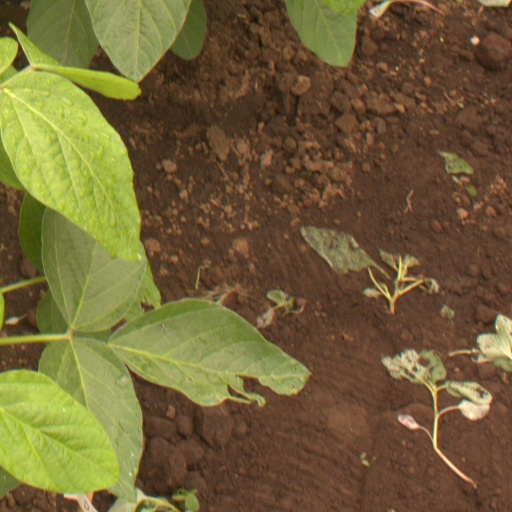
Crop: soybean